Bristol 406 Zagato

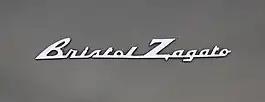
British-Italian cooperation: Bristol-Zagato

The 406 Zagato prototype was unveiled exactly one year after the introduction of the 406 Saloon. It debuted at the Earls Motor Show in London from October 21–31, 1959. The prototype was displayed either on the Bristol Cars, Anthony Crook Motors, or Zagato stand, depending on the source. Regular production began in the fall of 1959, ending a year later. Notably, the Bristol 406 was exclusively available through Anthony Crook Motors, as the other Bristol dealers could not access it.